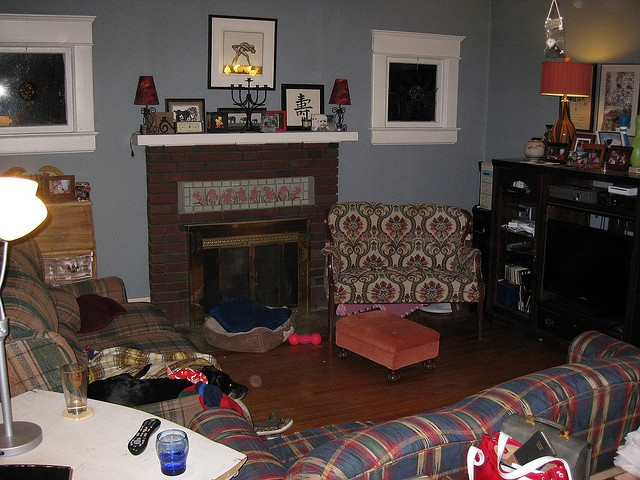
A fire place sitting in a living room filled with furniture.
this living room has a fire place and three different couches
Three sitting couches circling a fireplace on a hard wood floor.
Two couches, a love seat, and a desk are arranged around a fireplace.
Several love seats around a fireplace in a room with a hardwood floor